Kellie Loder

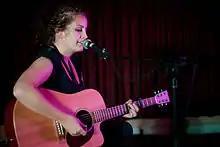
Loder won a talent-search contest hosted by YC Newfoundland in 2009, and their prize package included a featured performance slot at the following year's conference.

In 2008, while studying nursing at the Grenfell Campus of Memorial University of Newfoundland through the Western Regional School of Nursing, Loder met Devin Robinson, a record producer. The meeting led to him producing Loder's first album, an independent release called "The Way", which was recorded at Sweet Music Studios. Loder wrote all 11 songs on the album, which was released in August 2009. The initial run of the album sold out, and Loder subsequently went door-to-door in small Newfoundland communities selling a second run of the album. On their most lucrative day selling albums in this manner, they made $1,000. Loder later said that this manner of selling the album proved to be a good way to develop a fanbase; people invited them into their homes for meals, prayer, and discussions. Also that year, they won a talent-search contest hosted by YC Newfoundland, a Christian youth conference, where they performed "Giants".